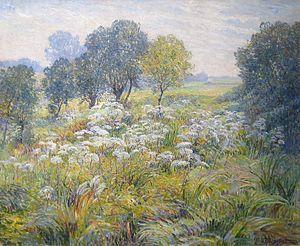
Spirées
Le musée communal des Beaux-Arts d'Ixelles présente un vaste panorama de l'art belge des XIXᵉ et XXᵉ siècles. Ses collections rassemblent des peintures, des sculptures, des dessins représentant les différents courants artistiques de cette période : réalisme, impressionnisme, luminisme, néo-impressionnisme et symbolisme pour le XIXᵉ siècle et, plus proches de nous, fauvisme, expressionnisme, cubisme, surréalisme, abstraction construite et lyrique ainsi que les principales tendances actuelles. Un échantillon de maîtres flamands et quelques représentants d'écoles étrangères complètent cet ensemble. Une collection d'affiches également, dont l'ensemble le plus exhaustif au monde des affiches de Toulouse-Lautrec.
Le terme luminisme est utilisé pour parler de plusieurs groupes de peintres forts différents : un ensemble de peintres belges, les œuvres de jeunesse pointillistes des Néerlandais Jan Toorop, Jan Sleijters ou Piet Mondrian, un groupe de peintres espagnols qui comprend notamment Joaquín Sorolla, Ignacio Pinazo Camarlench et Vicente Castell, un ensemble de peintres américains désignés par l'expression luminisme aux États-Unis, des peintres luministes russes tels que Isaac Levitan ou Arkhip Kouïndji qui ont représenté des paysages dans des tonalités douces en mettant l'accent sur le rendu atmosphérique, les effets de la lumière directe et de la lumière reflétée, notamment sur l’eau. Le luminisme belge, auquel cette entrée est pour l'essentiel consacrée, est une forme d’impressionnisme autochtone consacrant une grande attention aux effets de lumière.